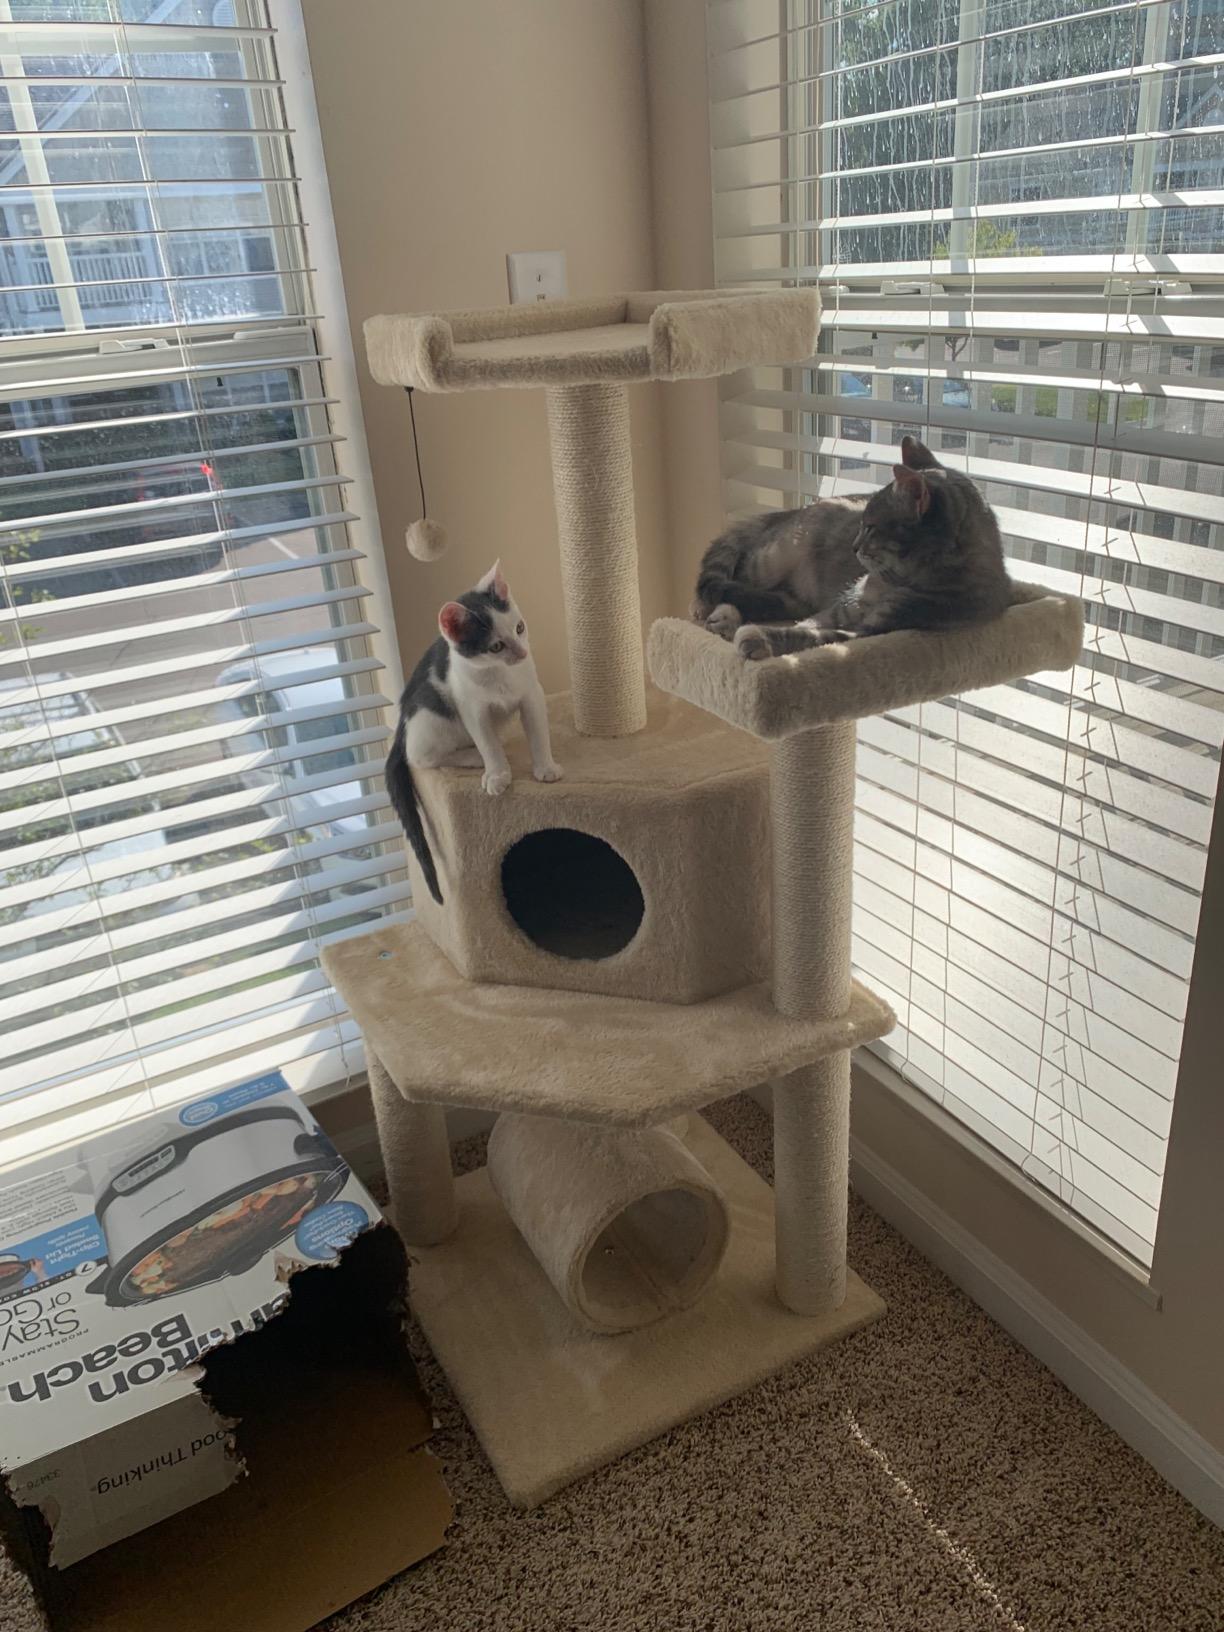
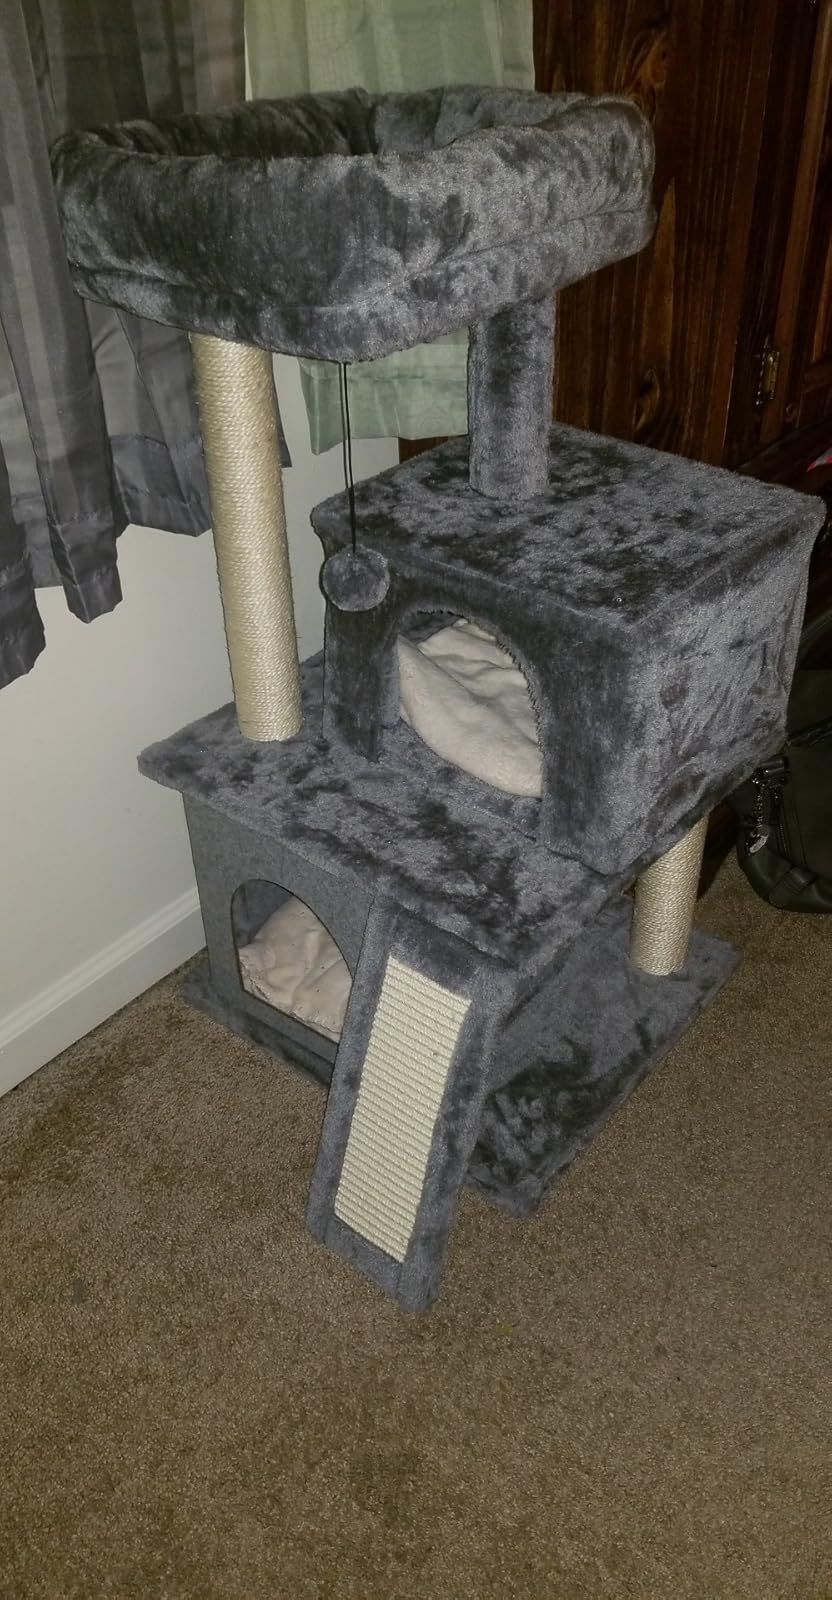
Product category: items_cat tree
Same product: no